Gender in advertising

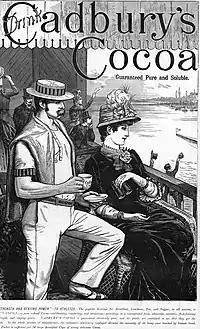
1885 advertisement for Cadbury's Cocoa displaying traditional male and female gender roles

Goffman states that women are weakened by advertising portrayals in five categories: relative size, feminine touch, function ranking ritualization of subordination, and licensed withdrawal. Advertisements that are targeted at women, or that use female actors, often draw from themes of family-life, the natural environment, and fashion. Women are also less often in humorous advertisements, and when advertisements are less comical, the stereotypes they portray tend to be taken more seriously.